Kaci Battaglia

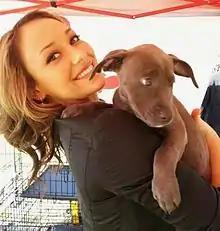
Kaci Battaglia in 2013

Kaci Lyn Battaglia (born October 3, 1987, in Clearwater, Florida), also known mononymously as Kaci, is an American former singer, songwriter and dancer. Kaci gained fame in 2001 with her hit single "Paradise".